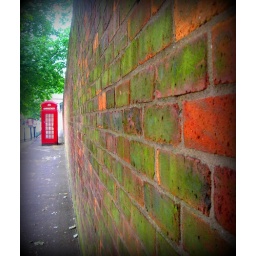
A lovely green &amp;amp; red wall in Elephant &amp;amp; Castle, South London.